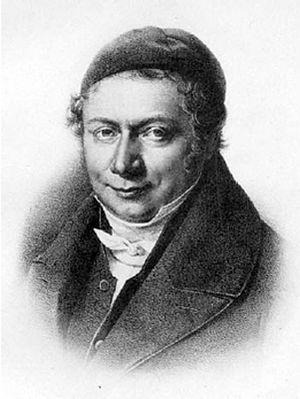
Christian Ludwig Nitzsch, est un zoologiste allemand, né le 3 septembre 1782 à Beucha près de Grimma et mort le 16 août 1837 à Halle.